Tennessee State Route 52

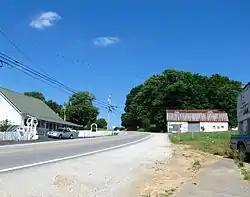
Buildings along State Route 52 in the Moss community of Clay County.

SR 52 begins as a secondary state route in Orlinda at SR 49 in Robertson County. It begins an eastward trek and junctions with I-65 (Exit 117) west of Portland. A short distance later, it junctions with US 31W (SR 41) and enters Sumner County. Once it does so, it becomes a primary route. SR 52 then enters Portland and has an Intersection with SR 109. Continuing east, SR 52 enters Westmoreland, bypassing the downtown area to the south, and comes to an intersection with US 31E/231 (SR 6). It then crosses into Macon County and passes through Siloam. SR 52 continues into Lafayette to intersect with SR 10. It then exits Lafayette and intersects with SR 262 at Webbtown. It continues to Red Boiling Springs, where it has a junction with SR 56. It then has an interchange with SR 151 a short distance later.